Xiangfeng station

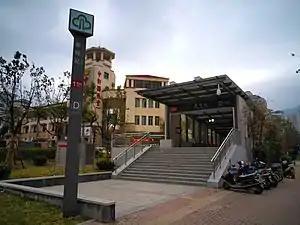

Xiangfeng Station (Fuzhounese: ) is a metro station of Line 1 of the Fuzhou Metro. It is located on Xiufeng Road and Manyang Road intersection in Jin'an District, Fuzhou, Fujian, China. The station is also a northern terminus of Line 1. It started operation on January 6, 2017.